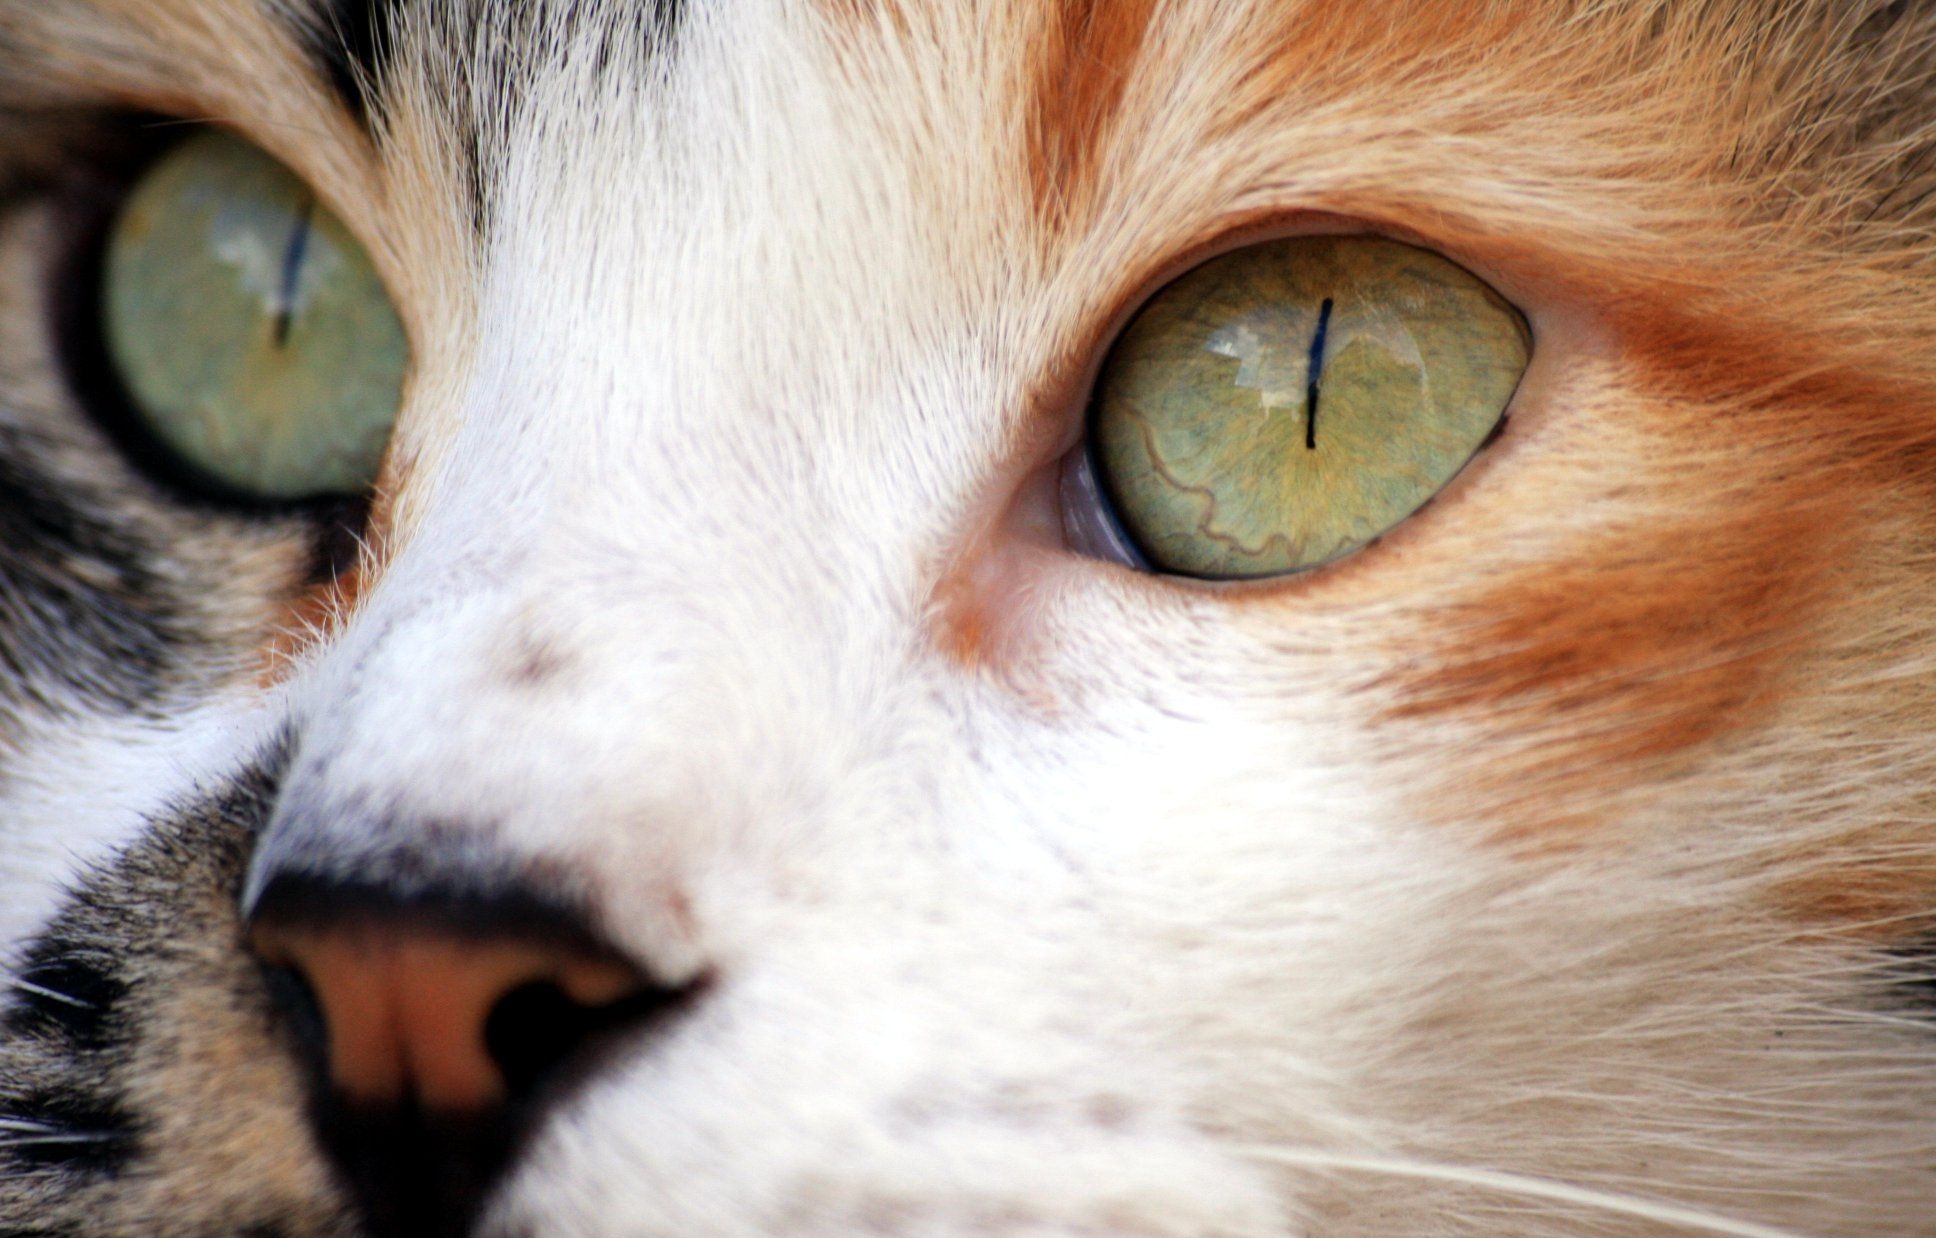
cute, looking, fur, cat, feline, mammal, close up, face, nose, eyes, whiskers, kitty, snout, eye, head, skin, vertebrate, domestic, organ, small to medium sized cats, cat like mammal